Paving Wall Street

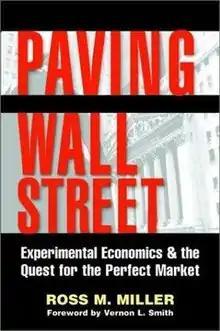
1st ed.

Paving Wall Street: Experimental Economics and the Quest for the Perfect Market (later reprinted under the title Experimental Economics: How We Can Build Better Financial Markets) is a book about finance, experimental economics and market design, written by Ross Miller (foreword by Vernon L. Smith), published in 2002. One reviewer described the book as explaining "developments in finance, game theory, and experimental economics to give a clear and up-to-date picture of rocket science as it is applied at the highest levels on Wall Street."